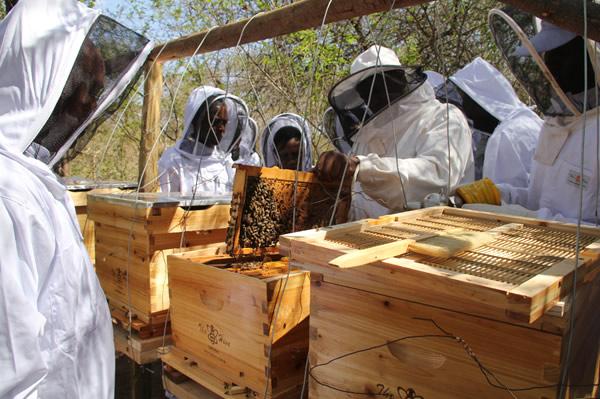
Shughuli ya ufugaji wa nyuki ambapo kikundi cha watu wakiwa wamevalia mavazi maalumu ya kujikinga dhidi ya nyuki yanayowafunika mwili mzima pamoja na neti zenye kofia wakiwa katika uchunguzi wa mizinga ya nyuki iliyotengenezwa kwa mbao.